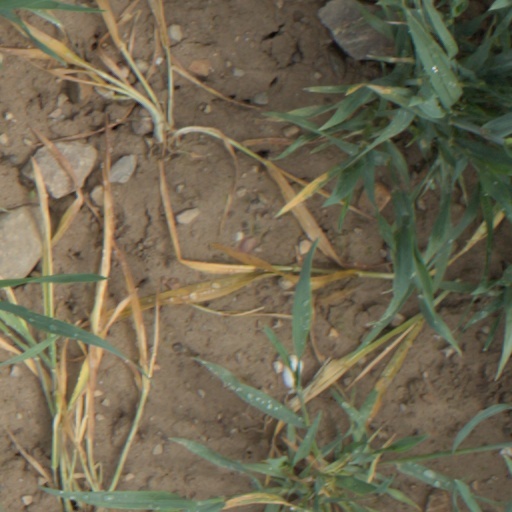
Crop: wheat